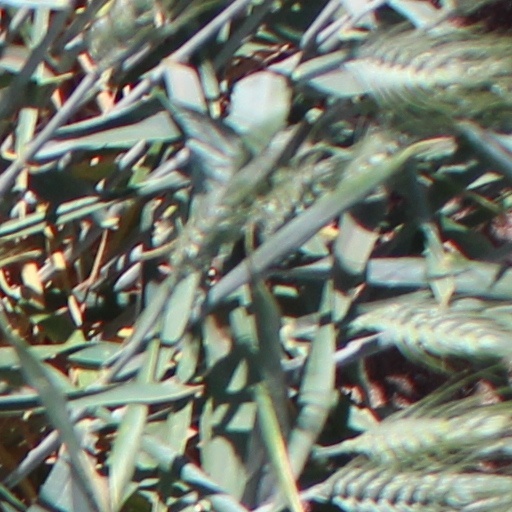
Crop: wheat